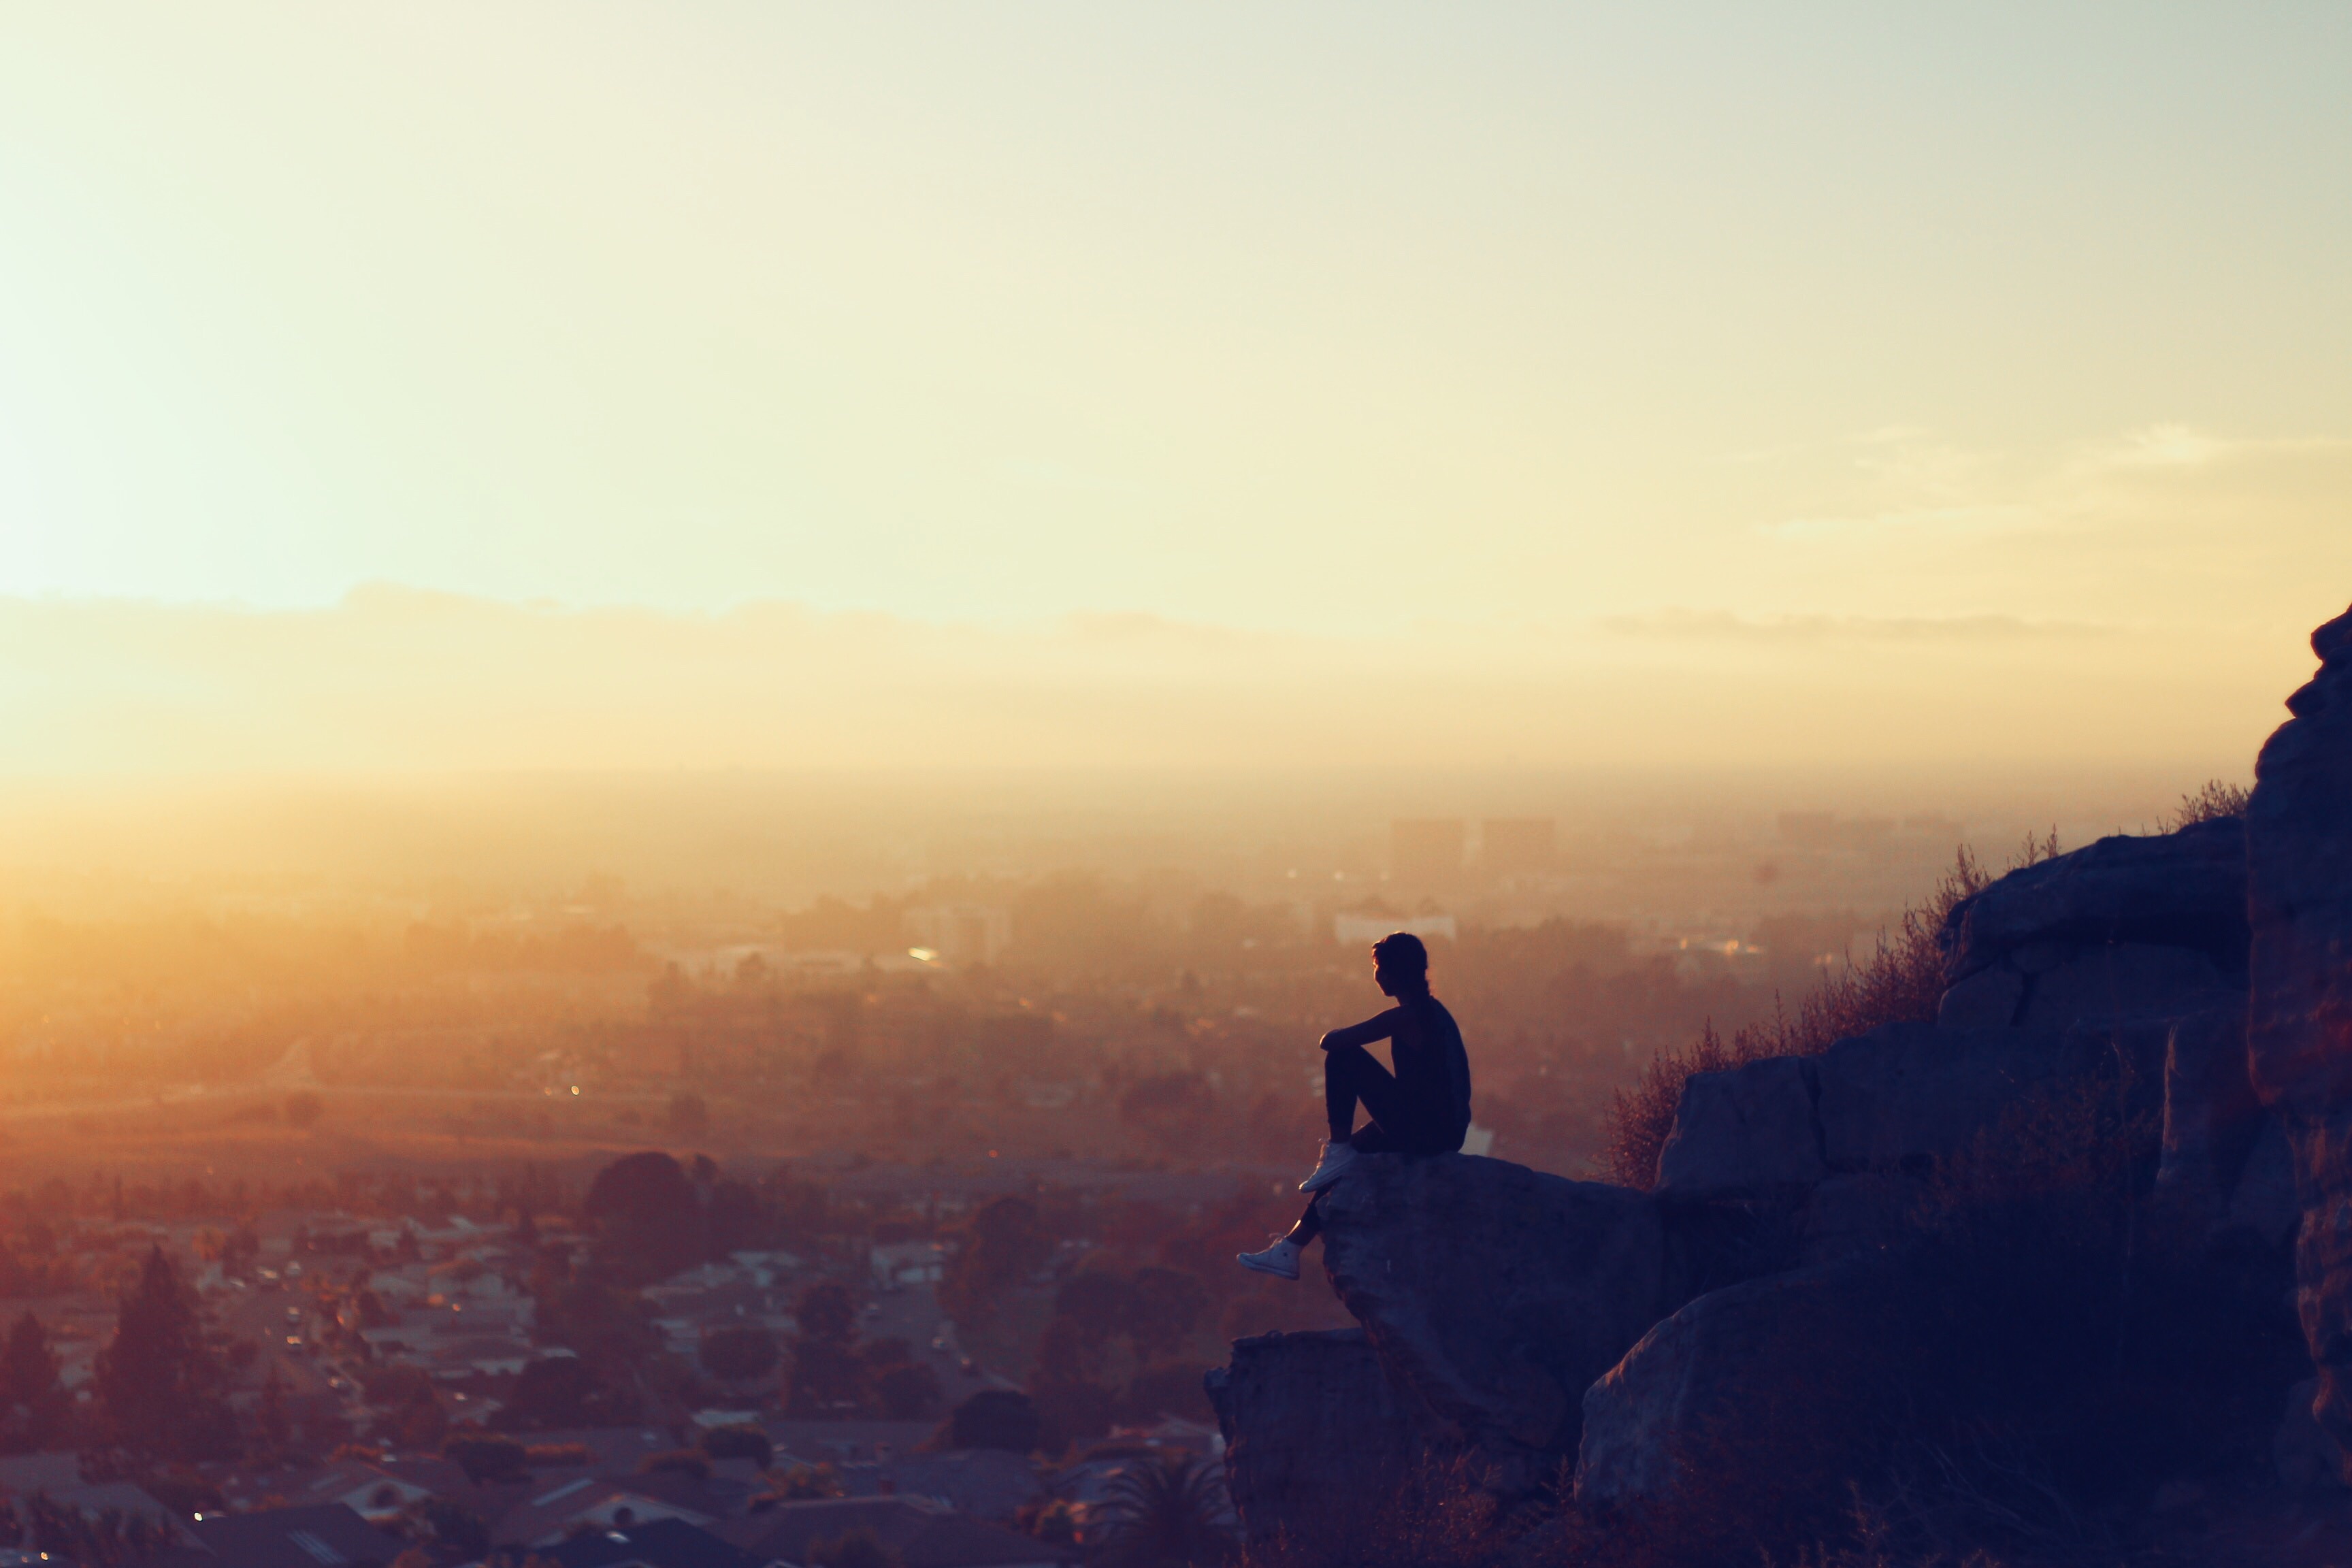
man, horizon, silhouette, person, mountain, sunrise, sunset, sunlight, morning, hill, dawn, city, cliff, dusk, evening, haze, atmospheric phenomenon, atmosphere of earth